Kaang Bong-kiun

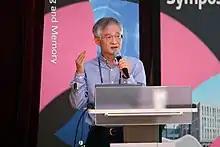

Kaang Bong-Kiun (born November 21, 1961) is a South Korean professor of neuroscience in the Department of Biological Sciences of Seoul National University. He is a fellow of the Korean Academy of Science and Technology and co-director of the IBS Center for Cognition and Sociality with Changjoon Justin Lee. He is also serving as the 2025 President of the Korean Society for Biochemistry and Molecular Biology.